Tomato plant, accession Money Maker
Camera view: horizontal (90 deg, fisheye); turntable rotation: 30 degrees
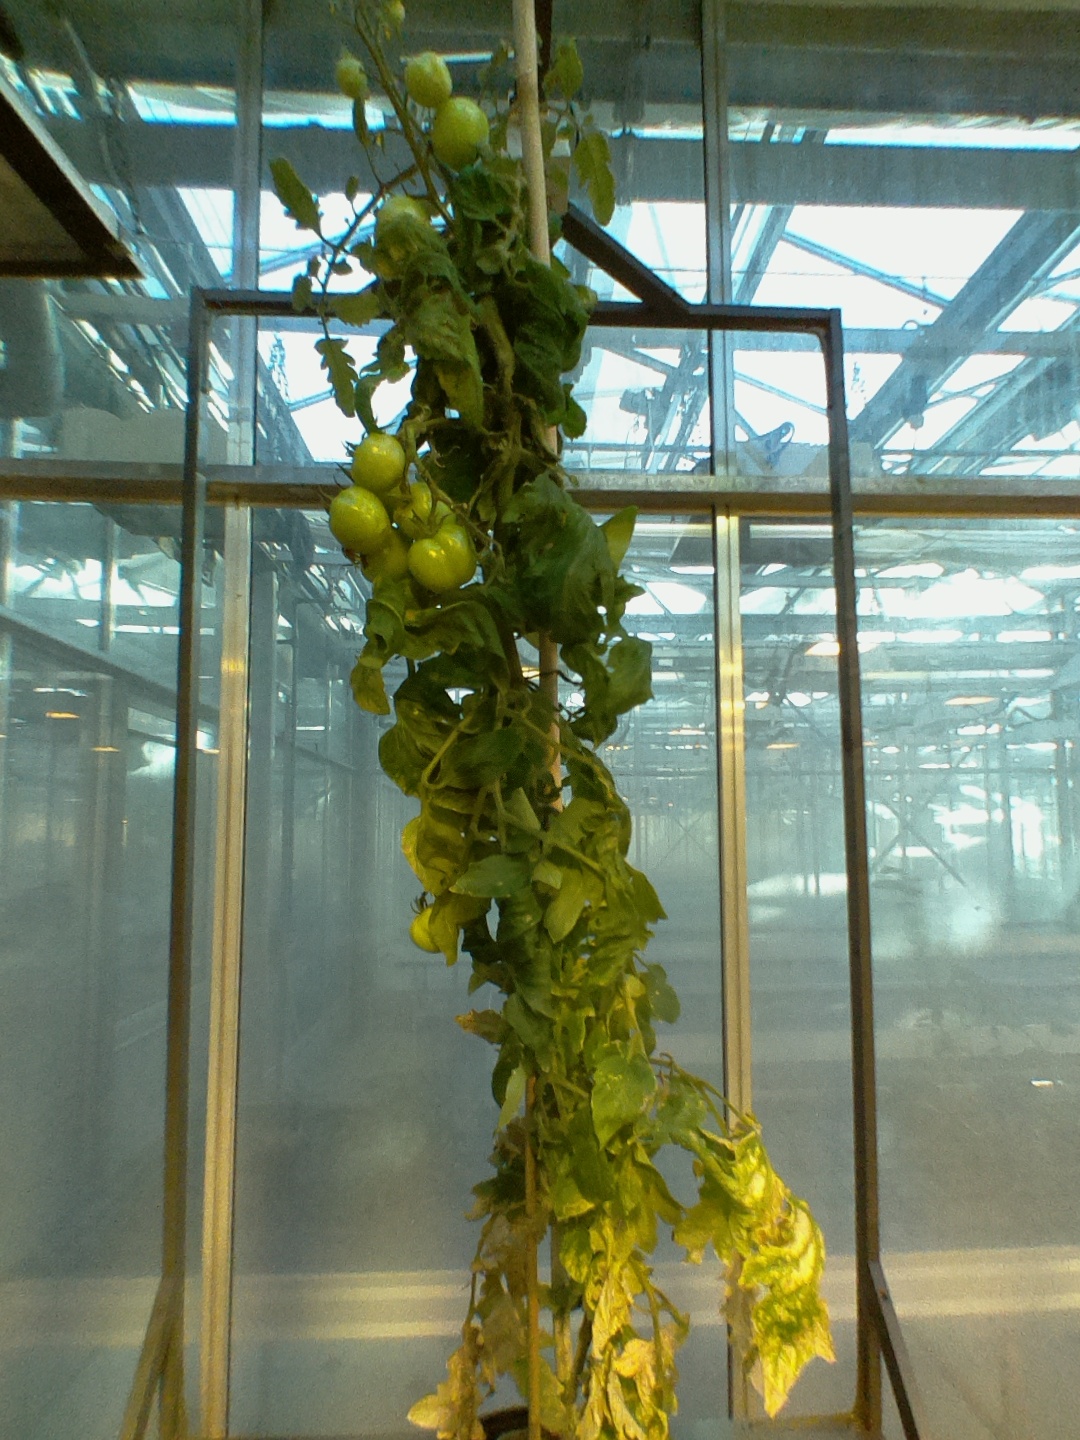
BBCH growth stage 79: 90% -100% of final fruit size